New South Wales Police Force

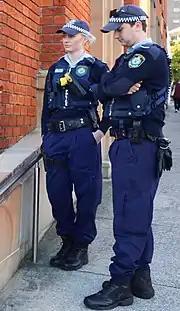
Officers in field dress

The MAC is responsible for policing the waterways and coast of NSW. The MAC operates a fleet of over 50 vessels along the NSW coast, tasked with crime prevention and detection on waterways, overseeing aquatic events and controlling spectator craft, co-ordinating and conducting maritime search and rescue operations and enforcing safety and compliance among those on the water. The MAC is responsible for the waters up to 200 nautical miles off the NSW coast and operates 11 sea going vessels, including the OPV Nemesis the largest purpose built Police boat in the Southern Hemisphere. The MAC frequently conducts high visibility policing operations, utilising its road vehicles to transport police boats and jet skis to target locations, including inland waterways such as lakes and rivers. Police vessels and personnel are strategically located at important commercial and leisure ports with the base at Balmain on Sydney Harbour. You can find the water police at Broken Bay, Newcastle,Coffs Harbour, Botany Bay, Port Stephens, Eden and Port Kembla. Some remote country waterways are serviced by their Local Area Commands. They also have a Marine Operations Support Team (MOST) which conducts specialist marine operations such as marine security and ship boarding at major events. Police Divers conduct SCUBA operations, primarily conducting search and recovery operations for important evidence and missing persons.